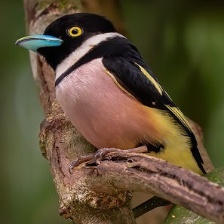
Species: BLACK AND YELLOW BROADBILL
Scientific name: EURYLAIMUS OCHROMALUS